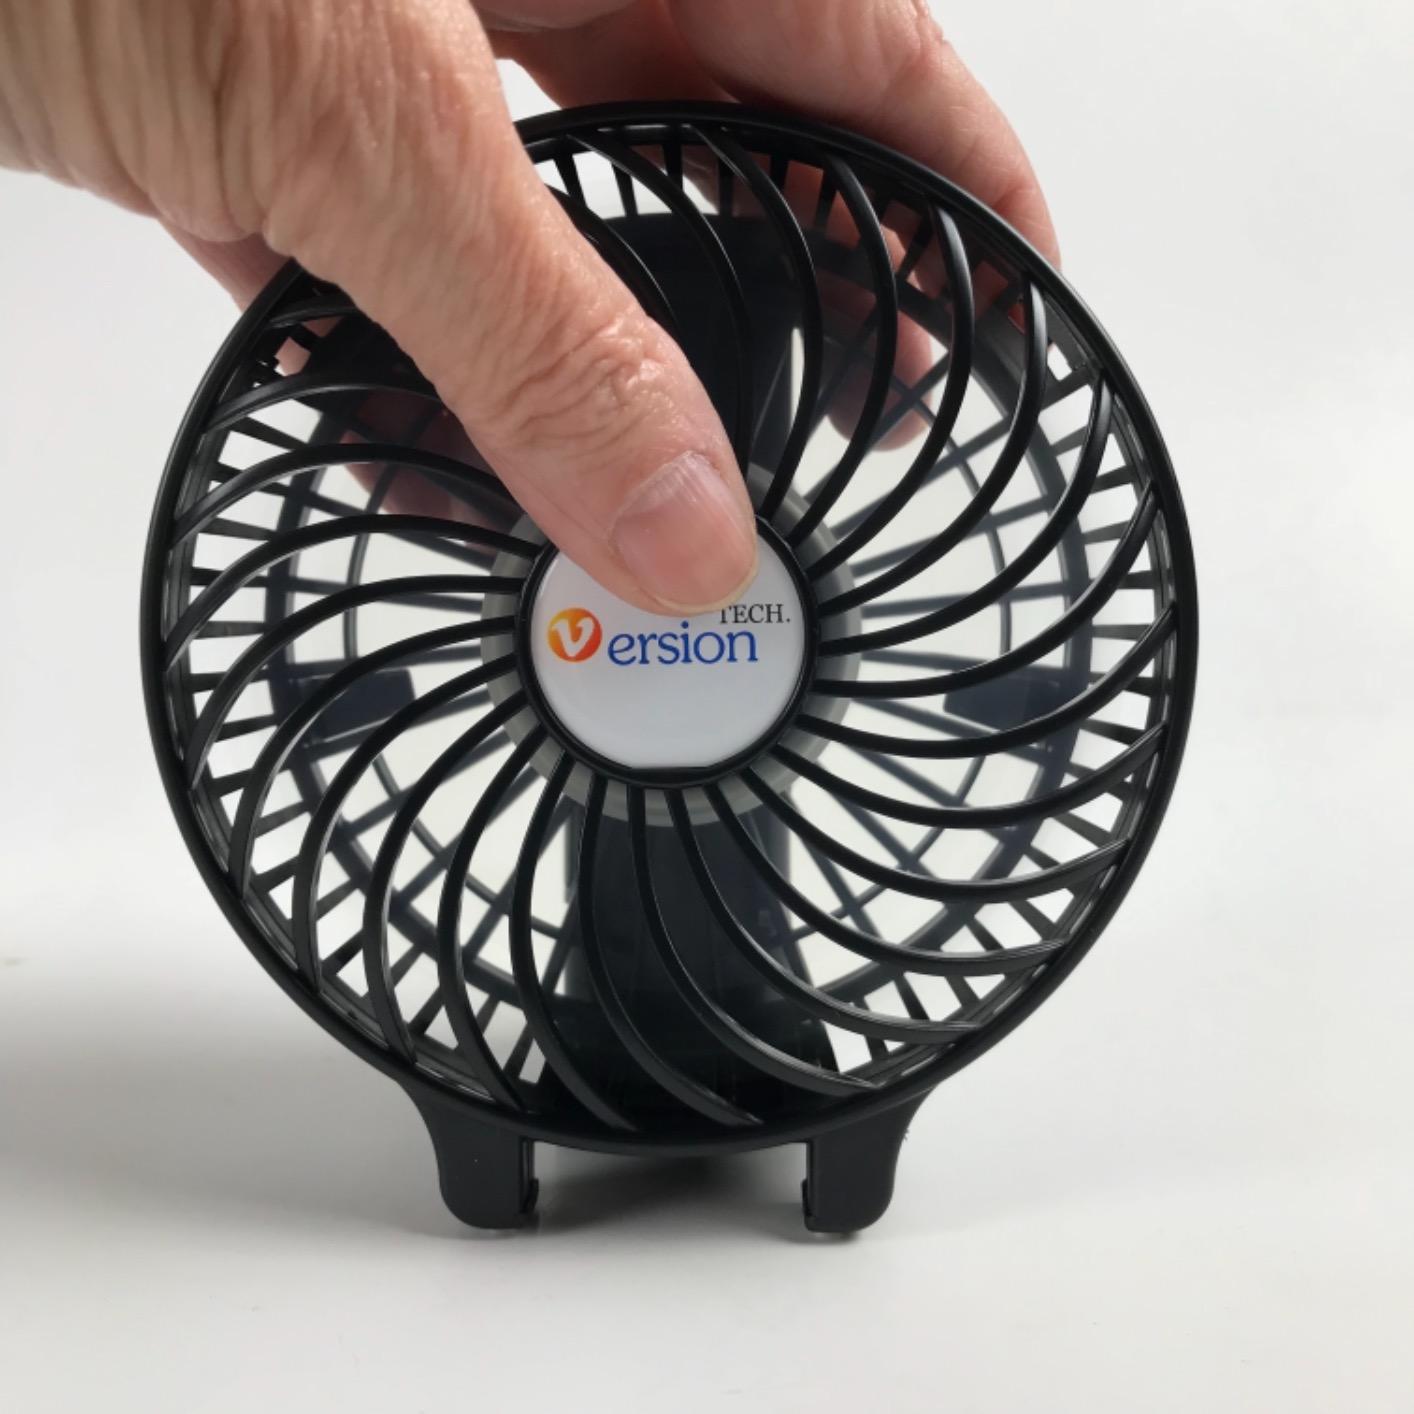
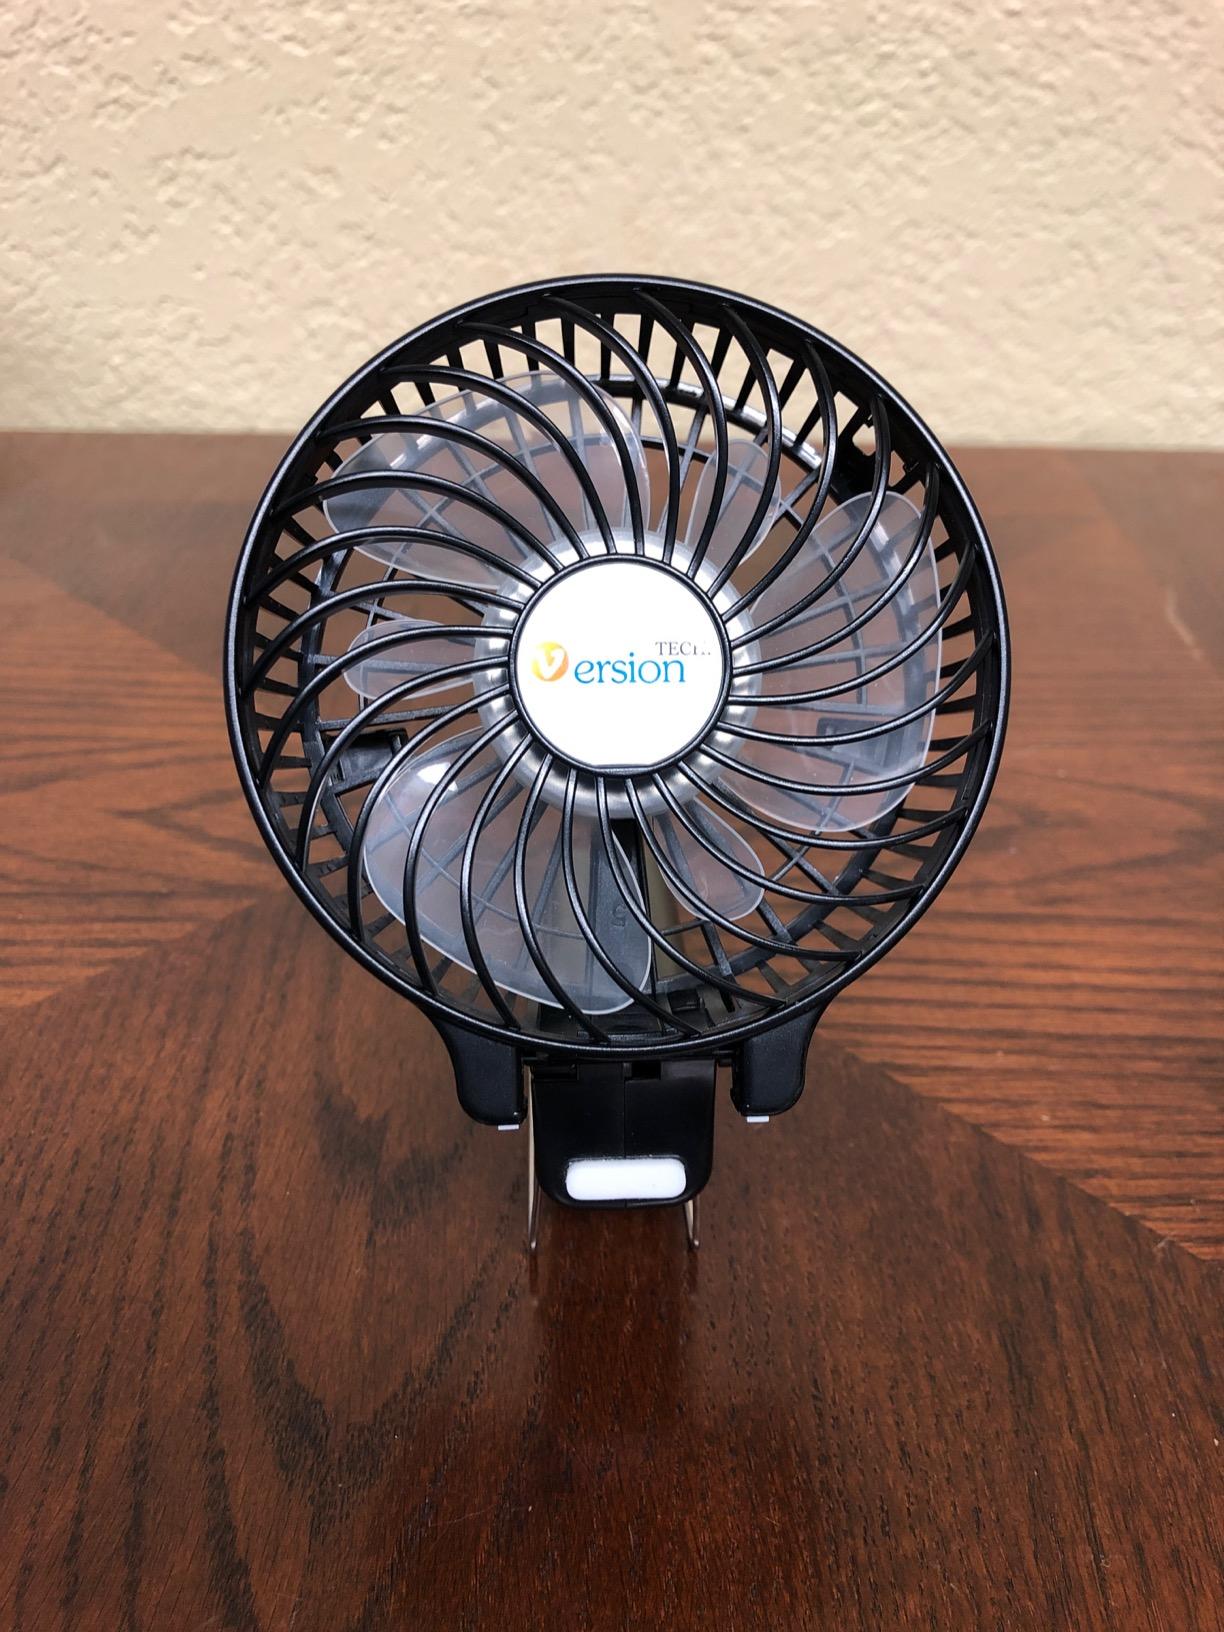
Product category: fan
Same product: yes